Birkenhead Woodside railway station

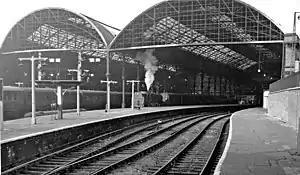
Birkenhead Woodside railway station in 1961

Birkenhead Woodside was a railway station located at Woodside, in Birkenhead, on the Wirral Peninsula, Cheshire. It served both local services within Cheshire and long-distance services to southern England, including London.